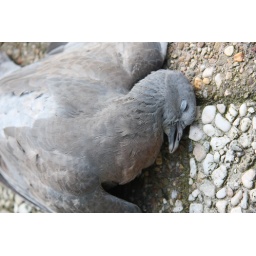
Pigeon killed by flying into a window